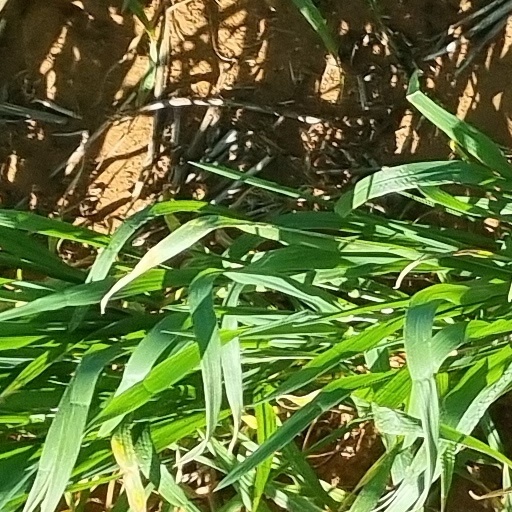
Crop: wheat